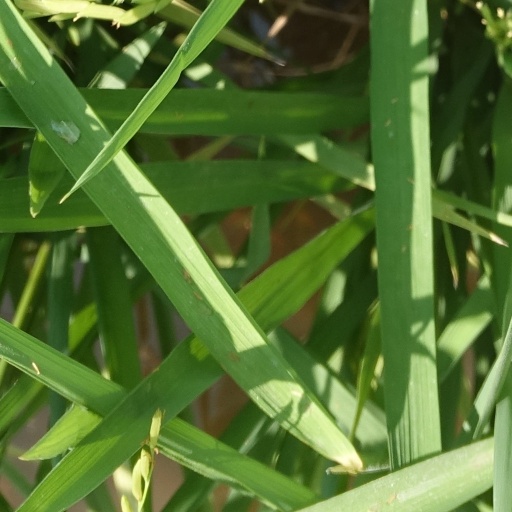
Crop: rice